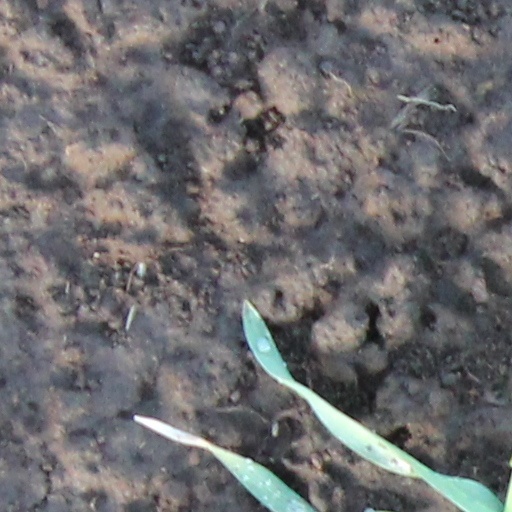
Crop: wheat